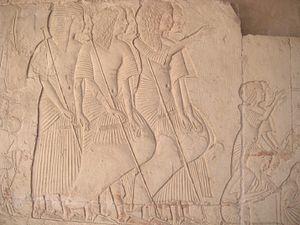
Relief représentant des officiers de l'armée d'Horemheb - XVIIIe dynastie égyptienne - Saqqarah
L'Égypte antique a très tôt développé une armée au service de Pharaon et de la protection des Deux Terres. Cette armée a laissé de nombreuses traces d'une activité militaire à travers tout le pays démontrant que les Égyptiens bien que souvent représentés comme un peuple pacifique n'avaient pas ménagé leurs moyens pour développer une puissante force de frappe qui finira par former d'ailleurs une véritable caste sociale au sein d'une société très hiérarchisée.